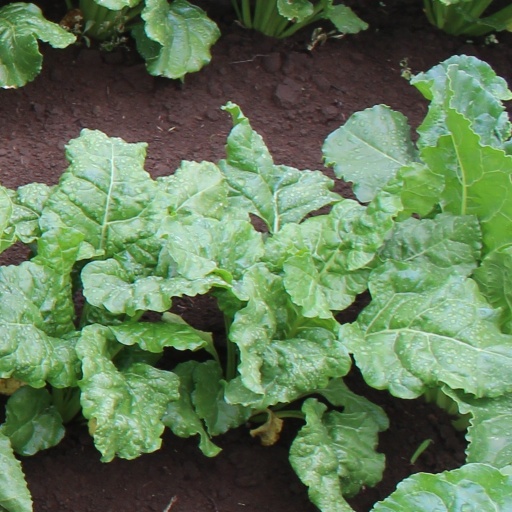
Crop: sugar beet